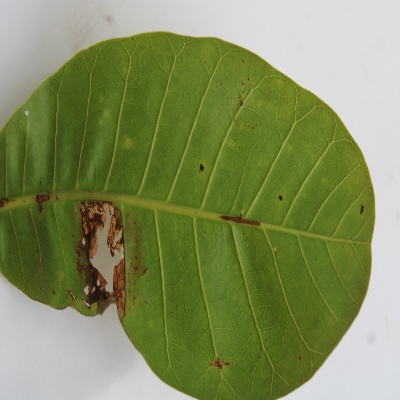
Crop: Cashew
Condition: leaf miner